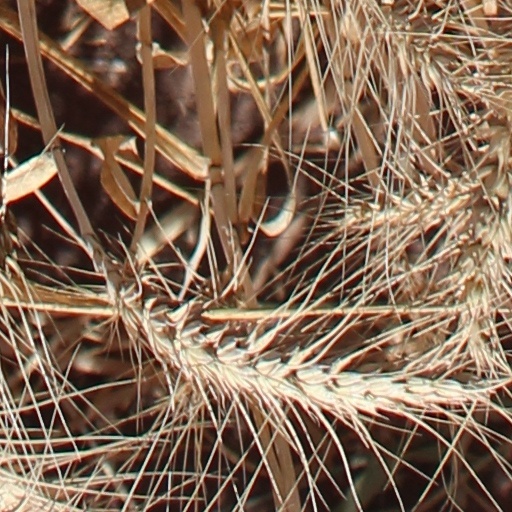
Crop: wheat